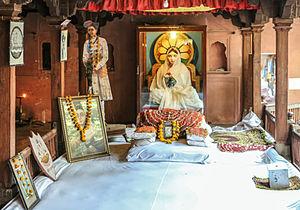
Statue de Ahilya Bai Holkar dans le palais royal, Maheshwar, Inde